Allesley

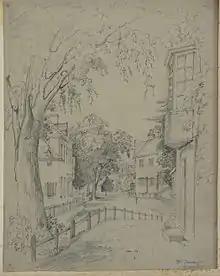
Allesley in 1828/9, by Samuel Rostill Lines

Allesley grew around the 800-year-old All Saints Church (known as All Souls Church until the Reformation). Its spire is prominent on the village skyline. Originating about 1140, it was rebuilt in 1863 and remains largely unaltered since. A noted writer on husbandry, Walter Blith, was baptised there on 7 August 1605.